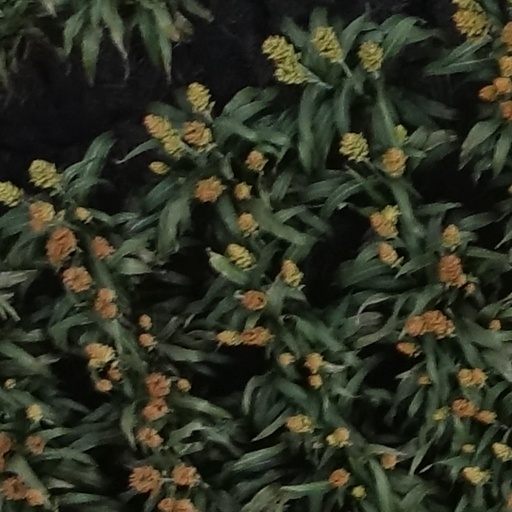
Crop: sorghum